Gardebataillon

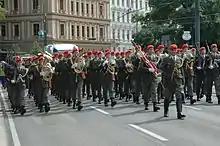
The Gardemusik at the 34th Austrian Brass Music Festival 2013 in Vienna

The Gardemusik Wien (Guards Band Vienna) is one of the nine military bands in Austria and is the official regimental band of the Gardebataillon. It was formed after the Austrian State Treaty came into effect, the band was formed from the band of the Austria border guard department. It consists of 60 military musicians. It regularly provides musical accompaniment to the rest of the battalion. The unit always composes a new military march during a presidential inauguration in honor of the elected President of Austria (e.g. Alexander Van der Bellen in 2017.). The current commander of the Band is .